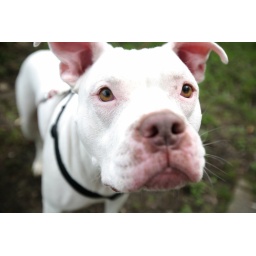
Frank the dog at my brother's house in Charleston, Illinois on May 2, 2009. (Jay Grabiec)